Lincoln City Centre

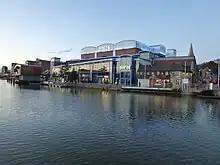
Looking north of Brayford Pool

The hillside area is partly residential. In 2020 a mansion near Lincoln Cathedral was offered for sale at £2 million. Bailgate, Minster Yard, Eastgate and Drury Lane have housing prices ranging from £200,000 to £800,000. Lincoln UTC, an educational institution with a campus called the Greestone Centre, is also on the hill.